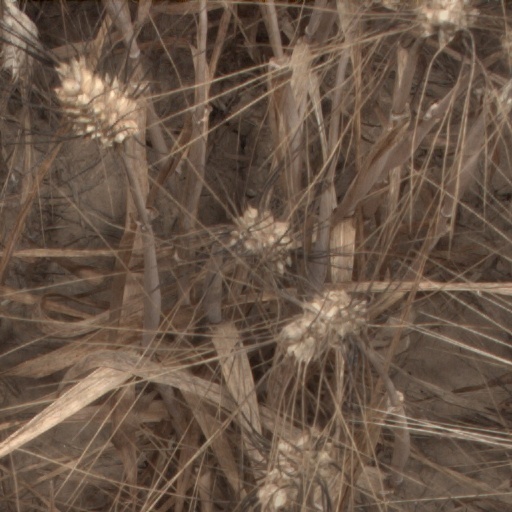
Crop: wheat